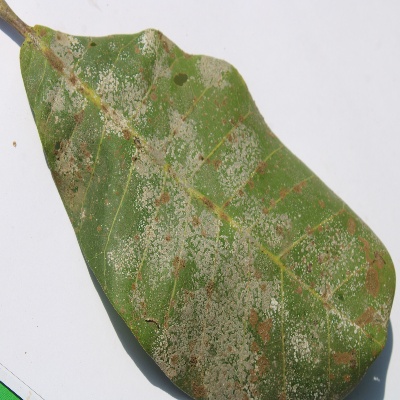
Crop: Cashew
Condition: red rust